Mohammed Daud Daud

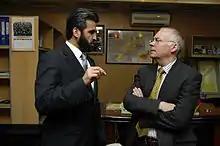
Daud speaking with Canadian Ambassador to Afghanistan William Crosbie in January 2010.

Gen. Mohammad Daud was the top counter-narcotics official in the Afghan government. Counternarcotics enforcement activities have been directed from within the Ministry of Interior since 2002. General Mohammed Daud was named Deputy Ministry of Interior for Counternarcotics by Afghan President Hamid Karzai in October 2004. He was also the head of the Counter Narcotics Police of Afghanistan (CNPA). Daud and his staff worked with U.S. and British officials in implementing the Afghan government's expanded counternarcotics enforcement plan. Soon following his appointment, Daud led an Afghan delegation that participated in a thirty night session of the sub-commission on illicit Drug Traffic and related matters in the Near and Middle East (HONLEA) in Beirut, Lebanon. Delegates from twenty-one countries participated in the meeting. General Mohammad Daud delivered a presentation on the counter narcotics activities of the government of Afghanistan, achievements and problems still being faced.